Auriesville, New York

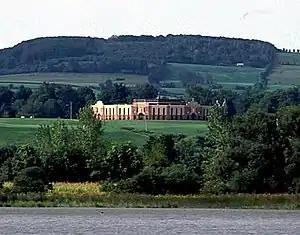
The National Shrine of the North American Martyrs at Auriesville, New York; the Mohawk River is in the foreground.

Auriesville is a hamlet in the northern part of New York state and west of Albany. It was the site of Ossernenon, a Mohawk village where French Jesuits established a mission. This operated from 1667 until 1684, when the Mohawk destroyed it as part of continuing confrontations with French colonists. "Auries" is said to have been the name of the last Mohawk known to have lived there. Later settlers named the village after him.